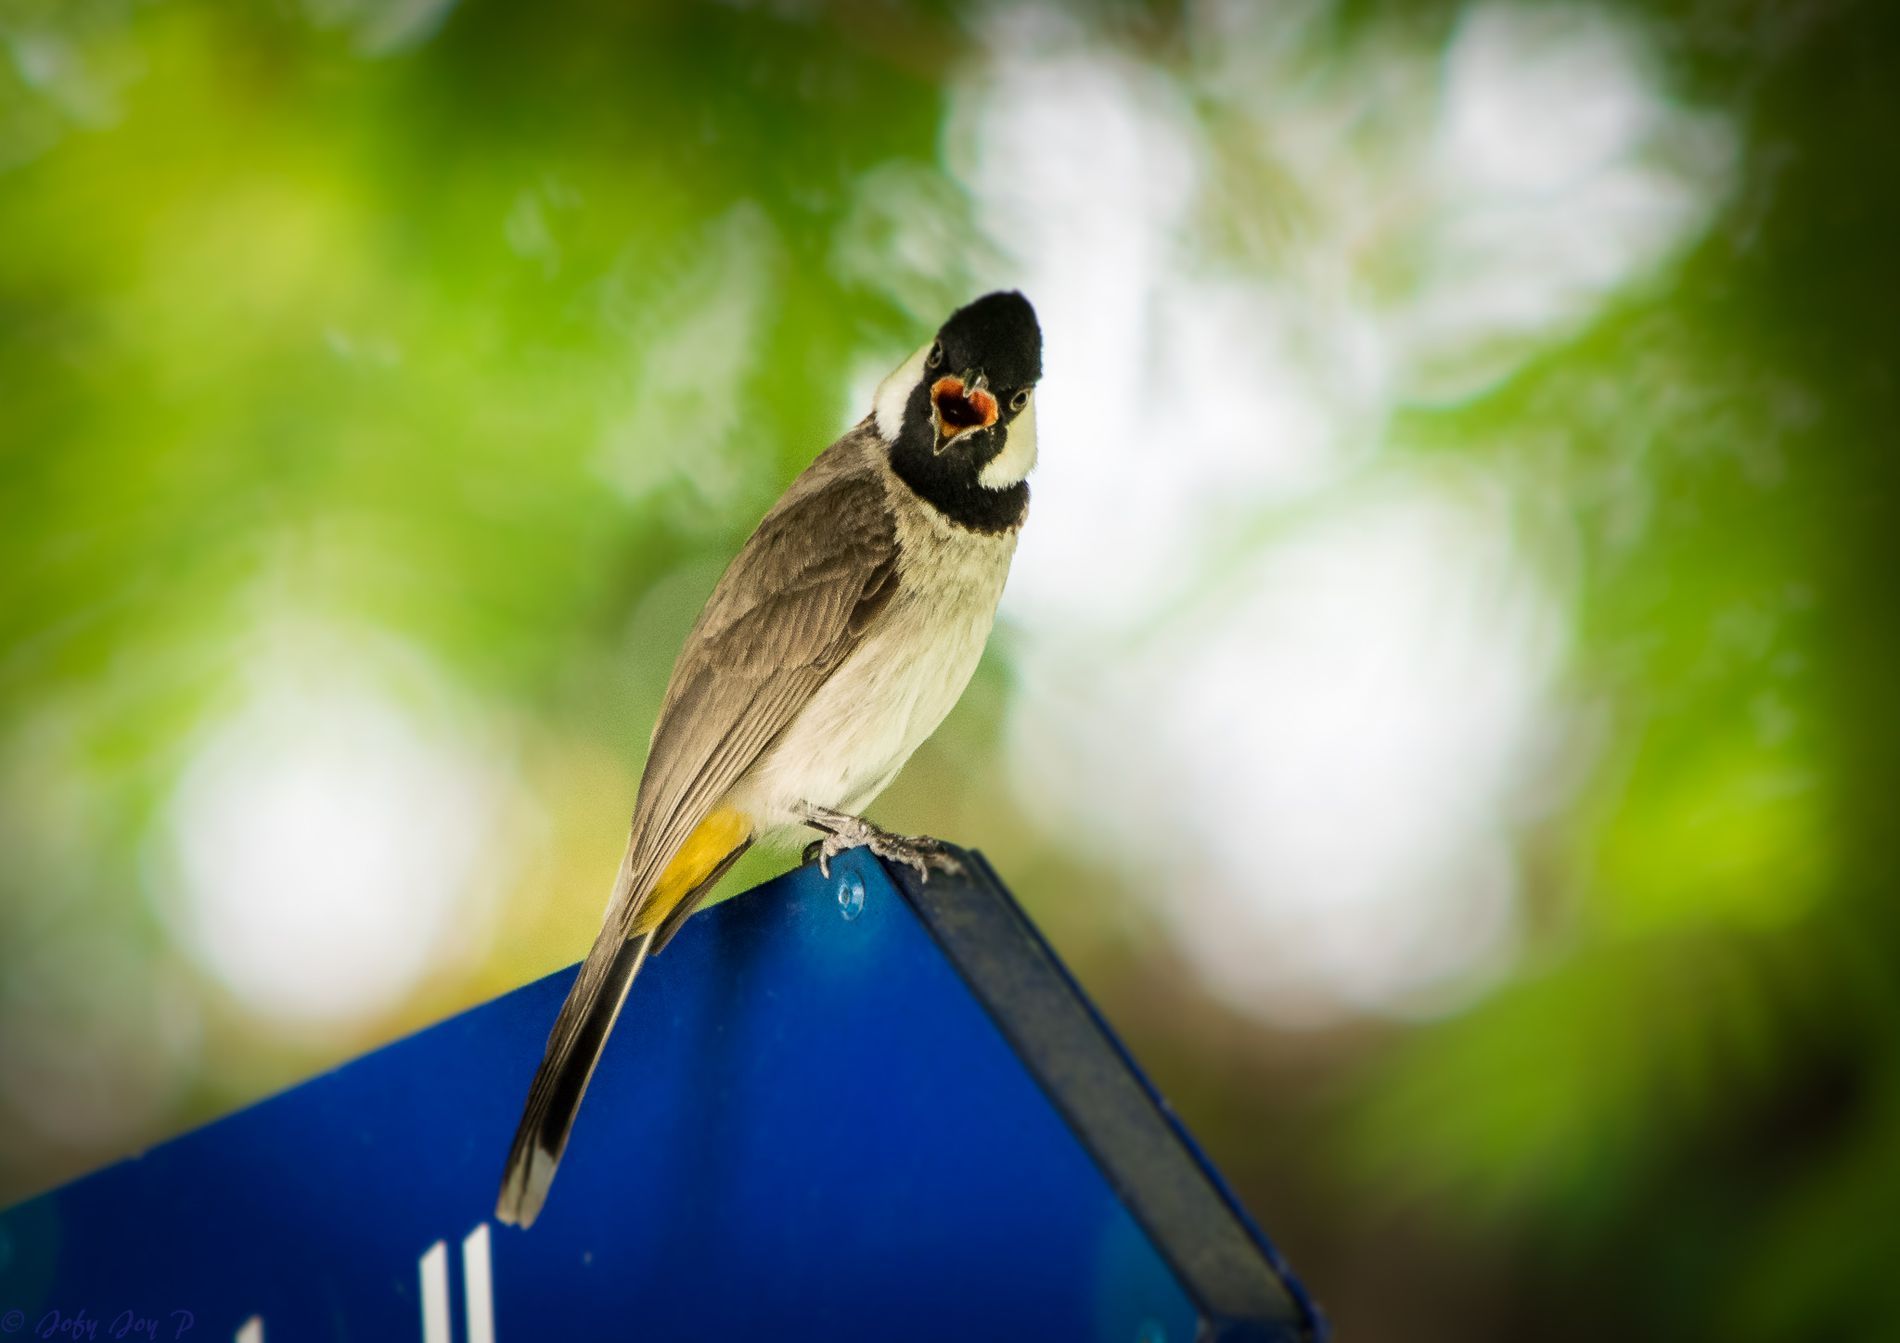
Bird on a Sign
The image shows a small bird with a black head. It is standing on a blue sign. The background is a blurred green.
A close-up shot taken from a slightly low-angle shot, capturing the bird from below. The bird has gray feathers with a yellow patch near its tail. The atmosphere is calm and peaceful.
Labels: Animal, Bird, Finch, Beak, Jay, Sparrow, Swallow, Leaf, Plant, Anthus, Blackbird, Blurry background, blue sign, blurry background
Camera: NIKON CORPORATION NIKON D5300
Lens: 55.0-300.0 mm f/4.5-5.6, AF-S DX VR Nikkor 55-300mm f/4.5-5.6G ED
Aperture: F5.6
Exposure: 1/400 sec
ISO: 640
Focal length: 300.0 mm